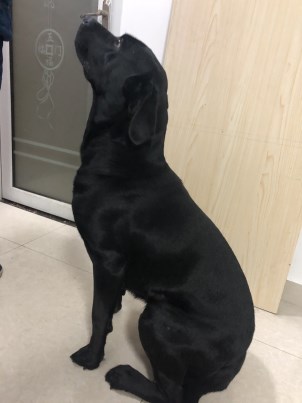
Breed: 3580-n000122-Labrador_retriever